Rikki Beadle-Blair

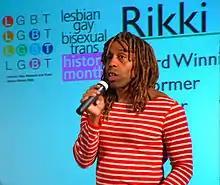
Rikki Beadle-Blair, 2007

Richard Barrington "Rikki" Beadle-Blair MBE (born 25 July 1961) is a British actor, director, and playwright. He is the artistic director of multi-media production company Team Angelica.